Armando Bacot

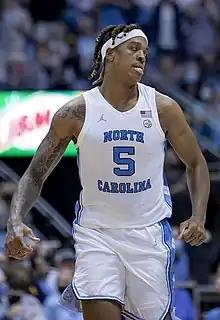
Bacot with North Carolina in 2021

Armando Linwood Bacot Jr. (born March 6, 2000) is an American professional basketball player for the Memphis Hustle of the NBA G League. He played college basketball for the North Carolina Tar Heels. He holds the program records for double-doubles and career rebounds. Over his 5-year career, Bacot played in a UNC-record 171 games.